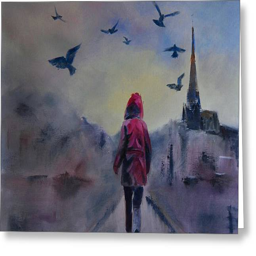
greeting card featuring the painting